Masked shrike

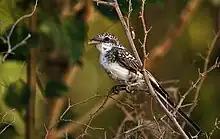
Juvenile

The masked shrike is the smallest of its genus, a slender bird which usually weighs , measuring long with a wingspan. It has a long tail and relatively small bill, on each side of which is a tomial tooth; the upper mandible bears a triangular ridge which fits a corresponding notch in the lower mandible. This adaptation is otherwise only found in falcons.